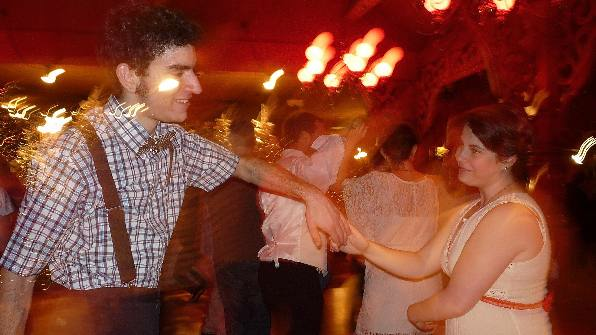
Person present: Yes